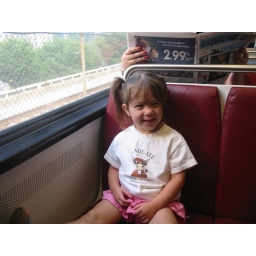
My metro riding girl in pig tails.